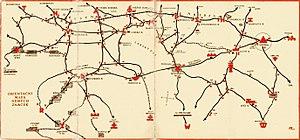
Carte d'orientation avec «